Philece Sampler

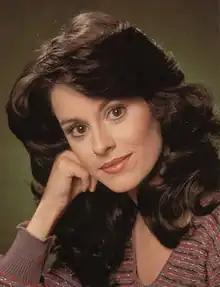

Debra Philece Sampler (July 16, 1953 – July 1, 2021) was an American actress. She began her career on the soap operas "Days of Our Lives" as Renée DuMonde and "Another World" as Donna Love Hudson.